Clemson–South Carolina rivalry

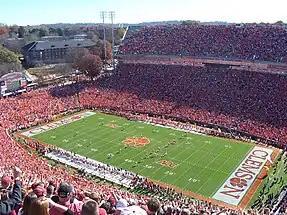
Clemson kicking off to South Carolina on November 25, 2006

In 2000, for the first time since 1987, both teams were ranked entering the game. Trailing late in the game 14–13, Clemson quarterback Woody Dantzler connected with wide-receiver Rod Gardner for a 50-yard reception to Carolina's 8-yard line with ten seconds remaining. Carolina players and fans point to a replay that shows Gardner pushing off Gamecock defender Andre Goodman, while Clemson players and fans contend that the contact was mutual and incidental. No penalty flag was thrown on the play despite a Gamecock receiver being flagged for offensive pass interference on a similar play in the first half by the same official. Clemson kicker Aaron Hunt kicked a 25-yard field goal that gave Clemson a 16–14 win. The game remains divisive, with Clemson fans remembering it as "The Catch II" and Carolina fans remembering it as "The Push-Off Game".